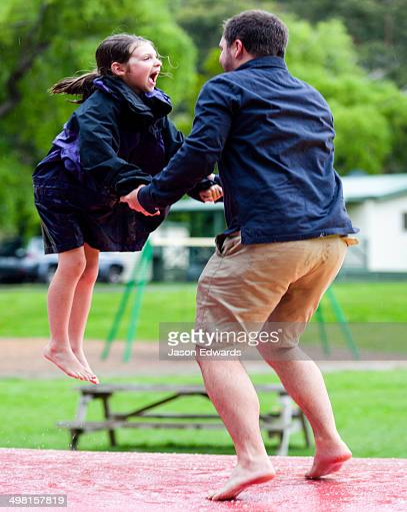
a father and daughter have fun jumping on an inflatable cushion .